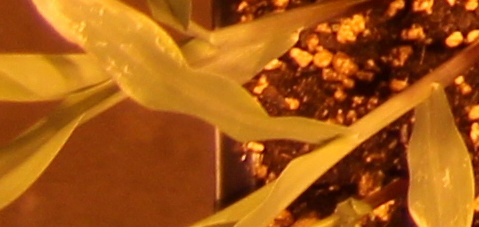
Label: Corn